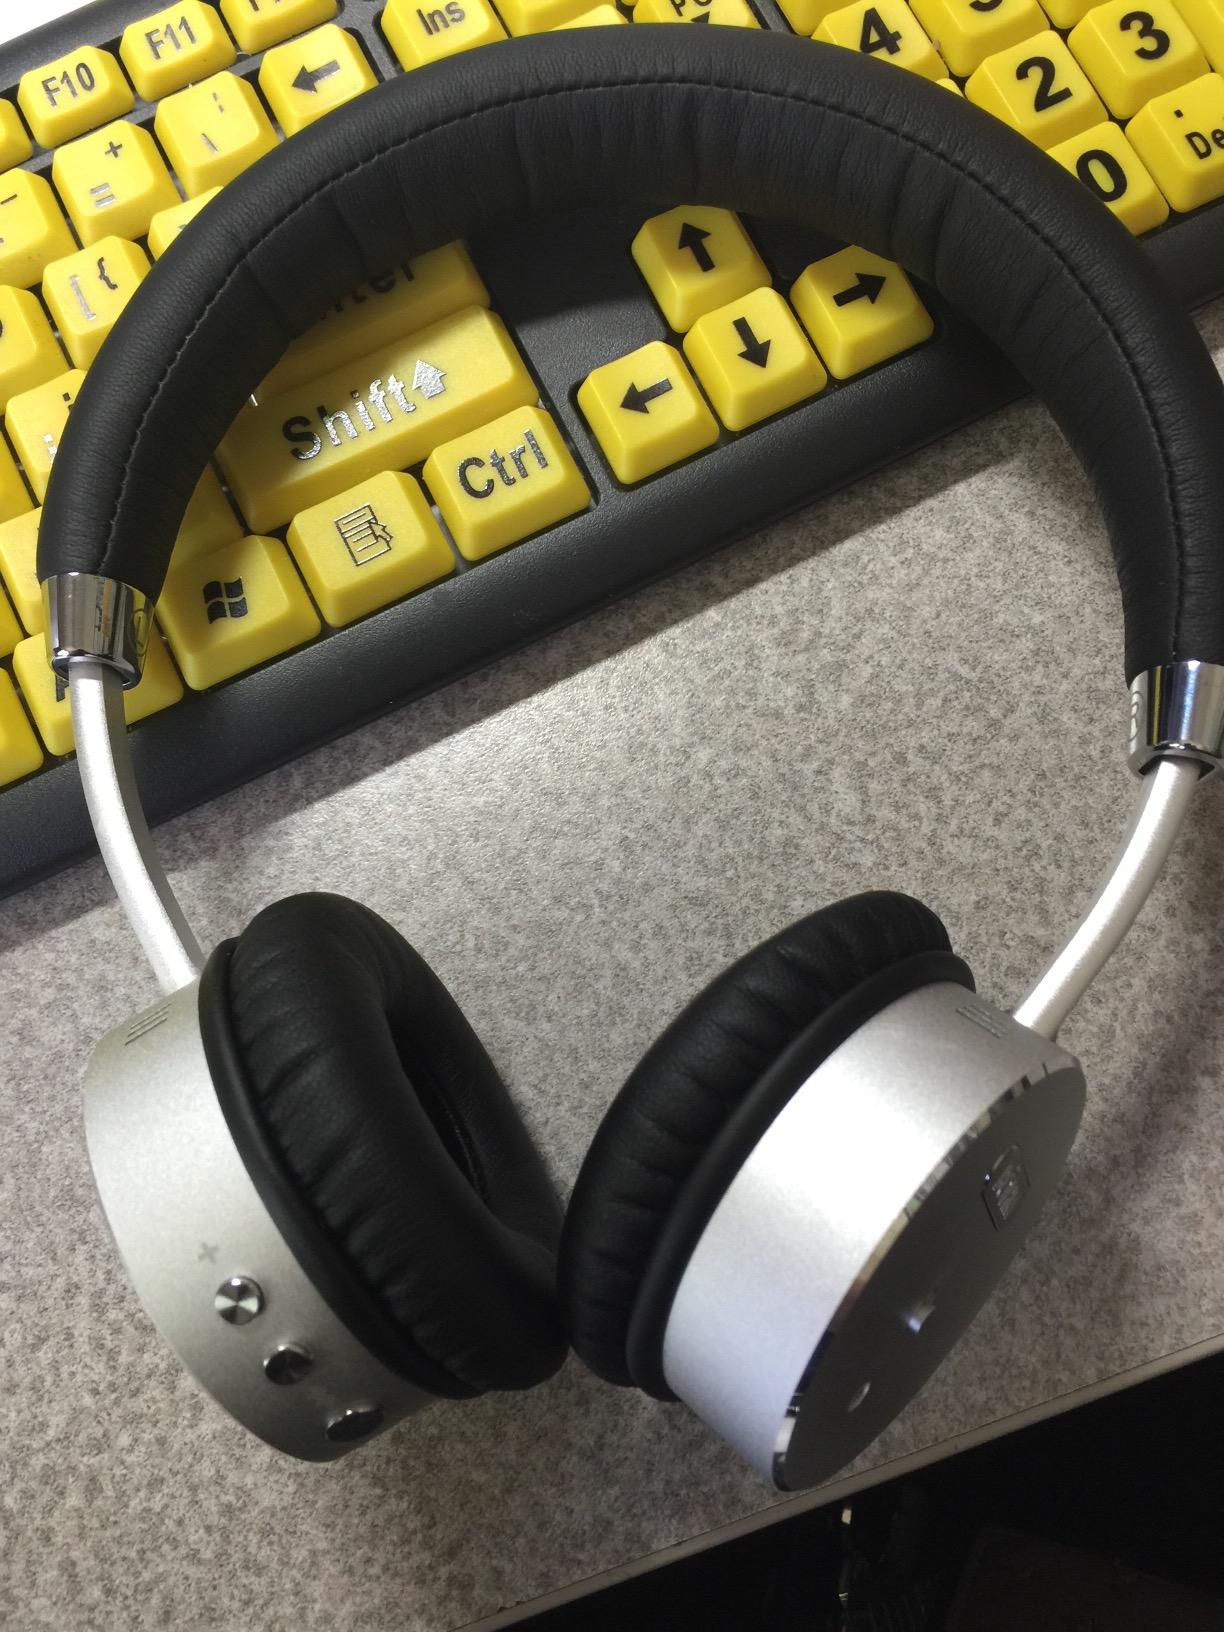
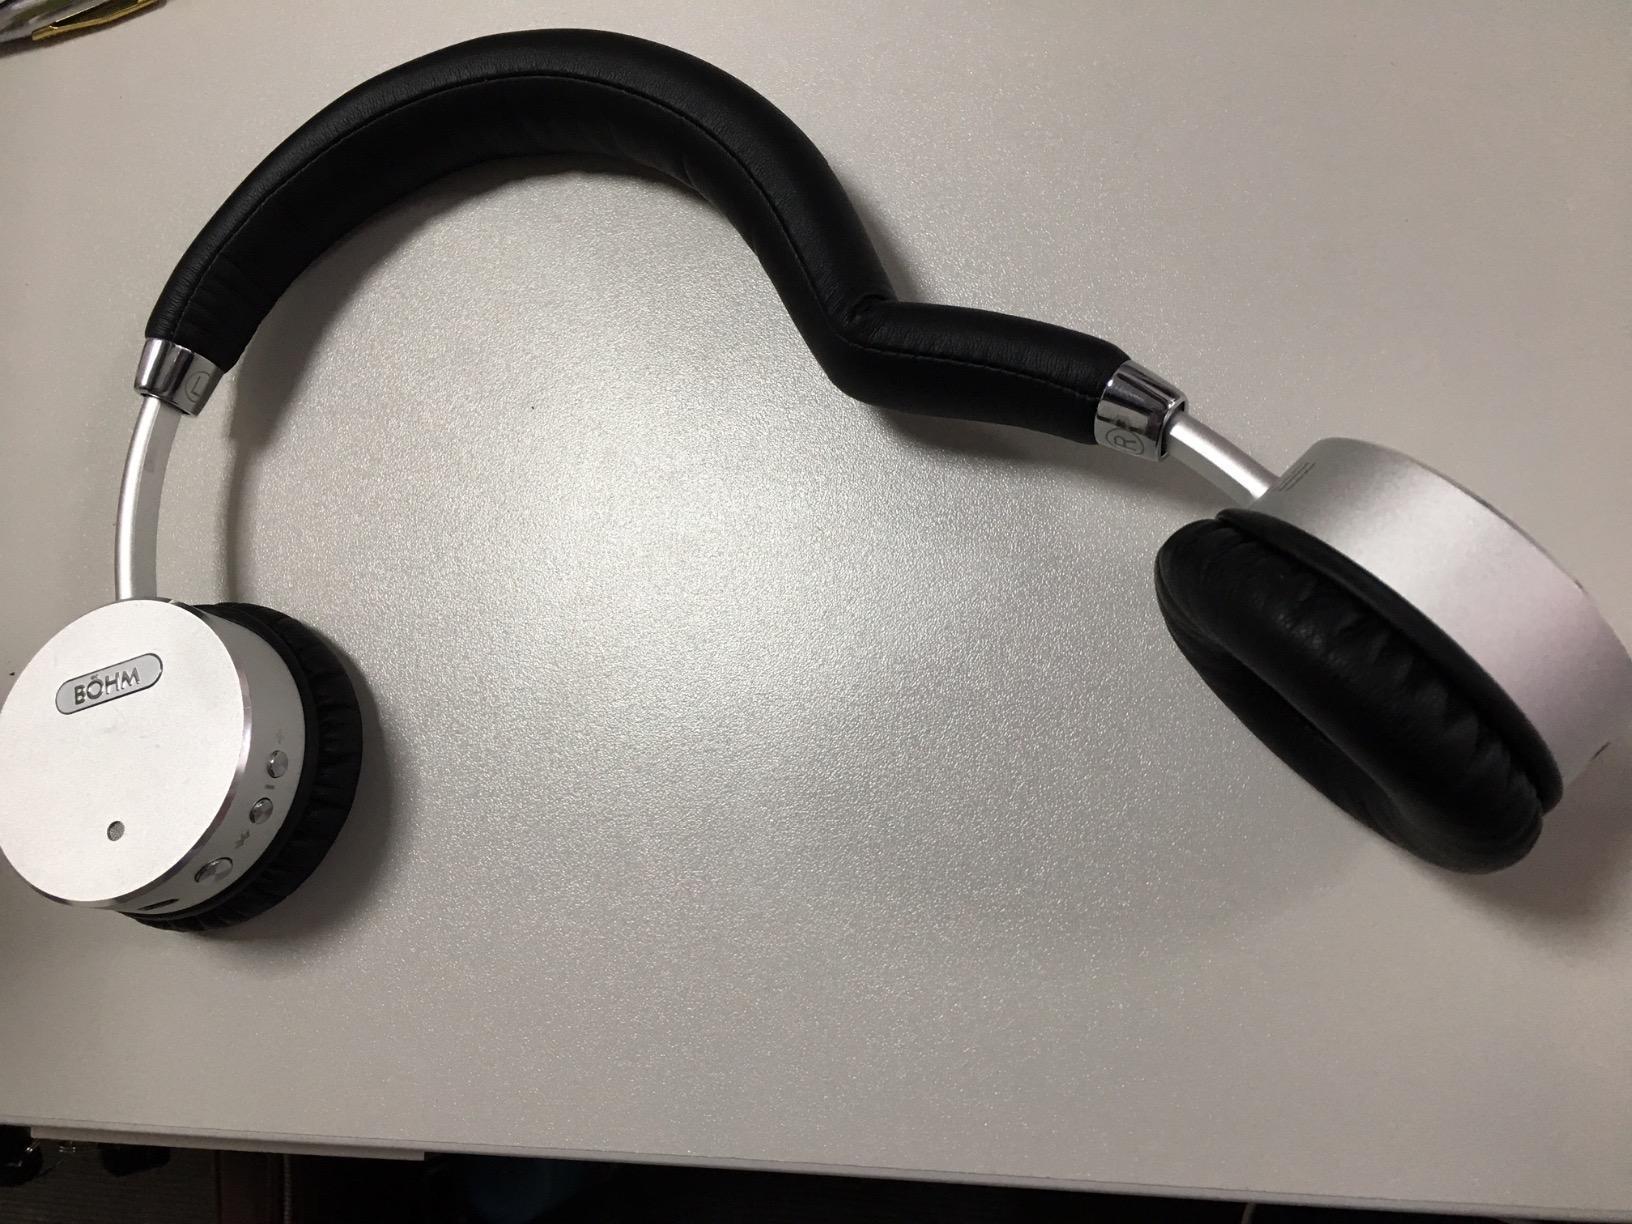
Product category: headphones
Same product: yes